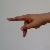
The image shows a hand gesture representing the letter 'P' in Indian Sign Language.